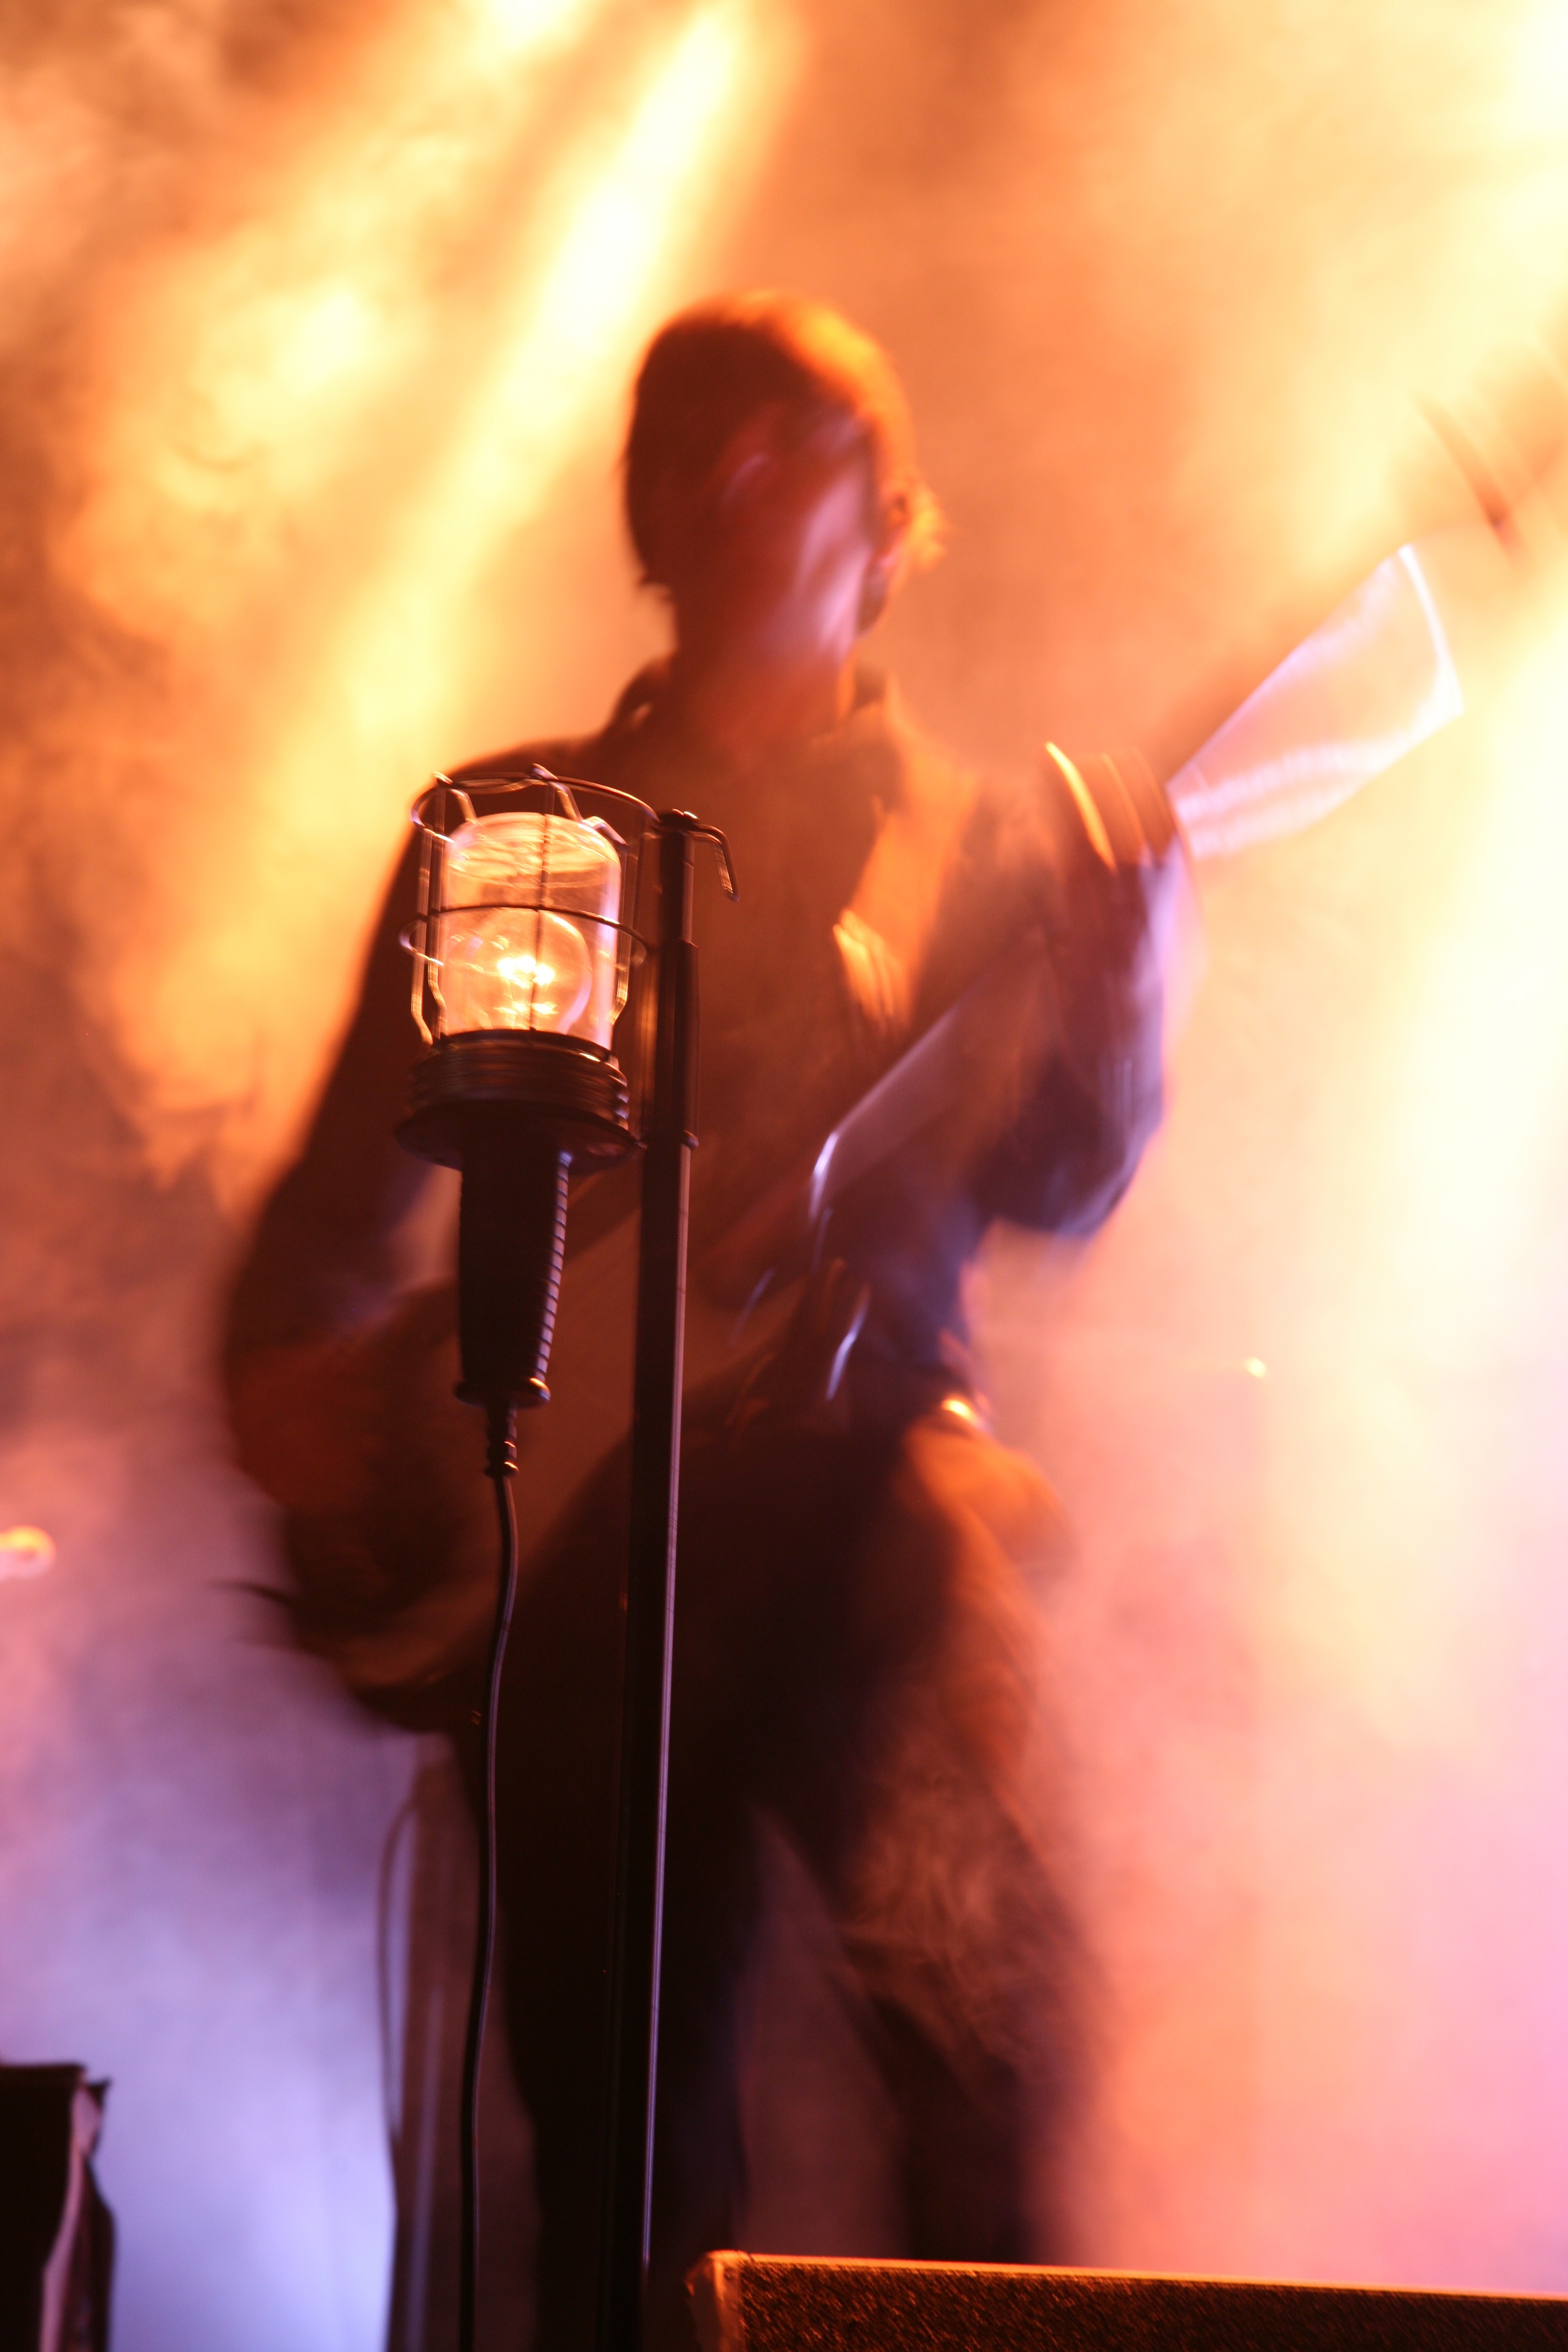
music, concert, performance art, stage, performance, singing, guitarist, entertainment, murat, jeanlouismurat, villierssurmarne, festivaldemarne, fredjimenez, stephanereynaud, brunoclavaizolle, performing arts